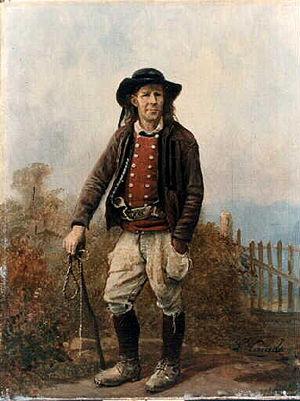
Homme de Châteauneuf-du-Faou vers 1850, tableau de Louis Caradec (1802-1888)/
Louis Caradec est un peintre français né le 28 juillet 1802 à Brest et décédé dans cette même commune le 29 avril 1888.
Le musée départemental breton de Quimper, créé en 1846 par la Société archéologique du Finistère, est installé dans l'ancien palais des évêques de Cornouaille, proche de la cathédrale Saint-Corentin. Se définissant comme un « musée de société », il présente l'archéologie et les arts du département du Finistère.
Châteauneuf-du-Faou [ʃatonœf dy fu] est une commune du département du Finistère, dans la région Bretagne, en France. La localité est baignée par l'Aulne, important fleuve côtier breton.